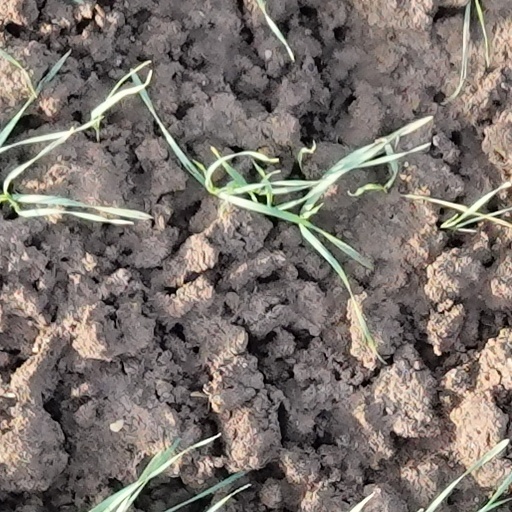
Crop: wheat